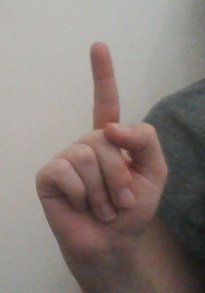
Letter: bb